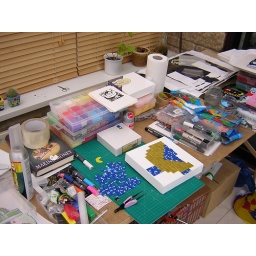
I pretty much take over the whole house with my art stuff. + inspirationally titled Terry Pratchet book ^^